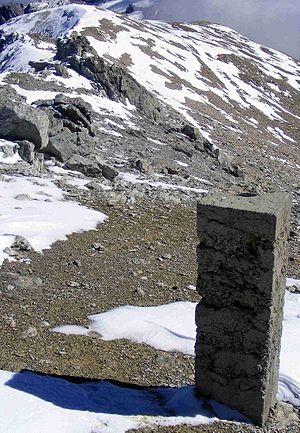
La pointe Sommeiller est une montagne de 3 332 mètres d'altitude dans les Alpes à la frontière entre la France et l'Italie.